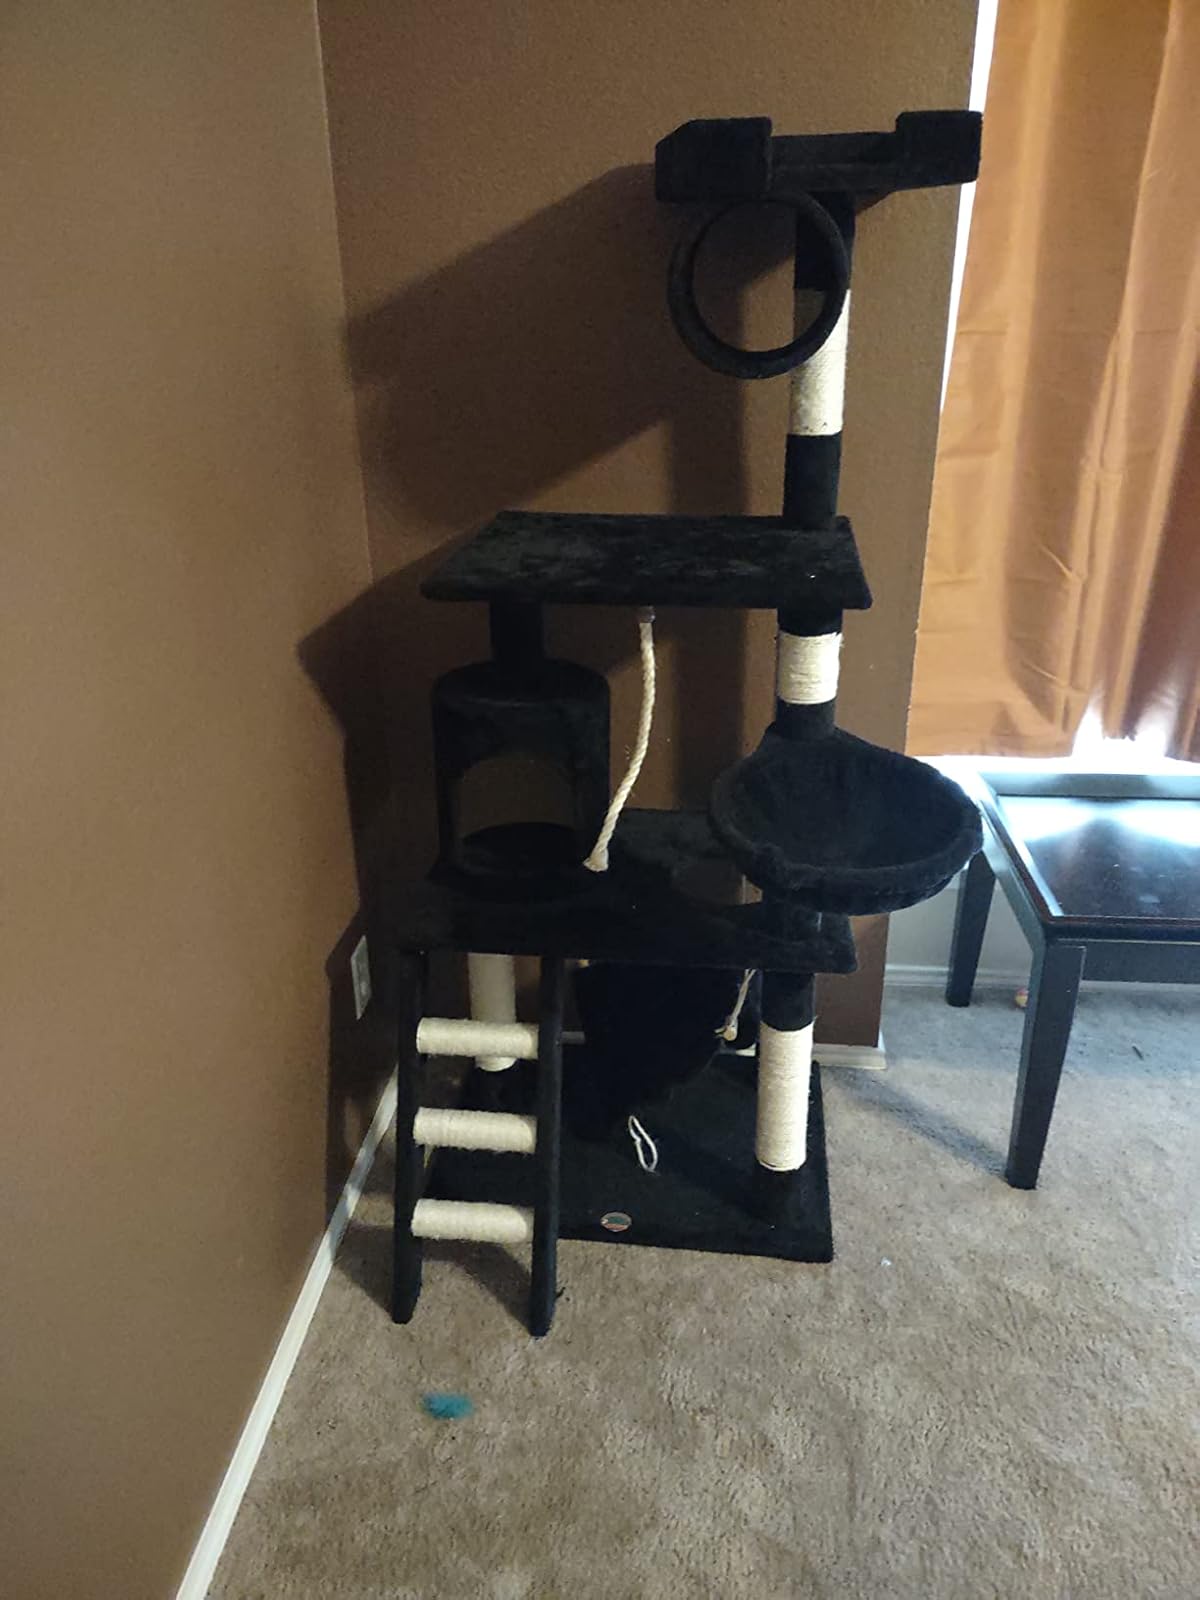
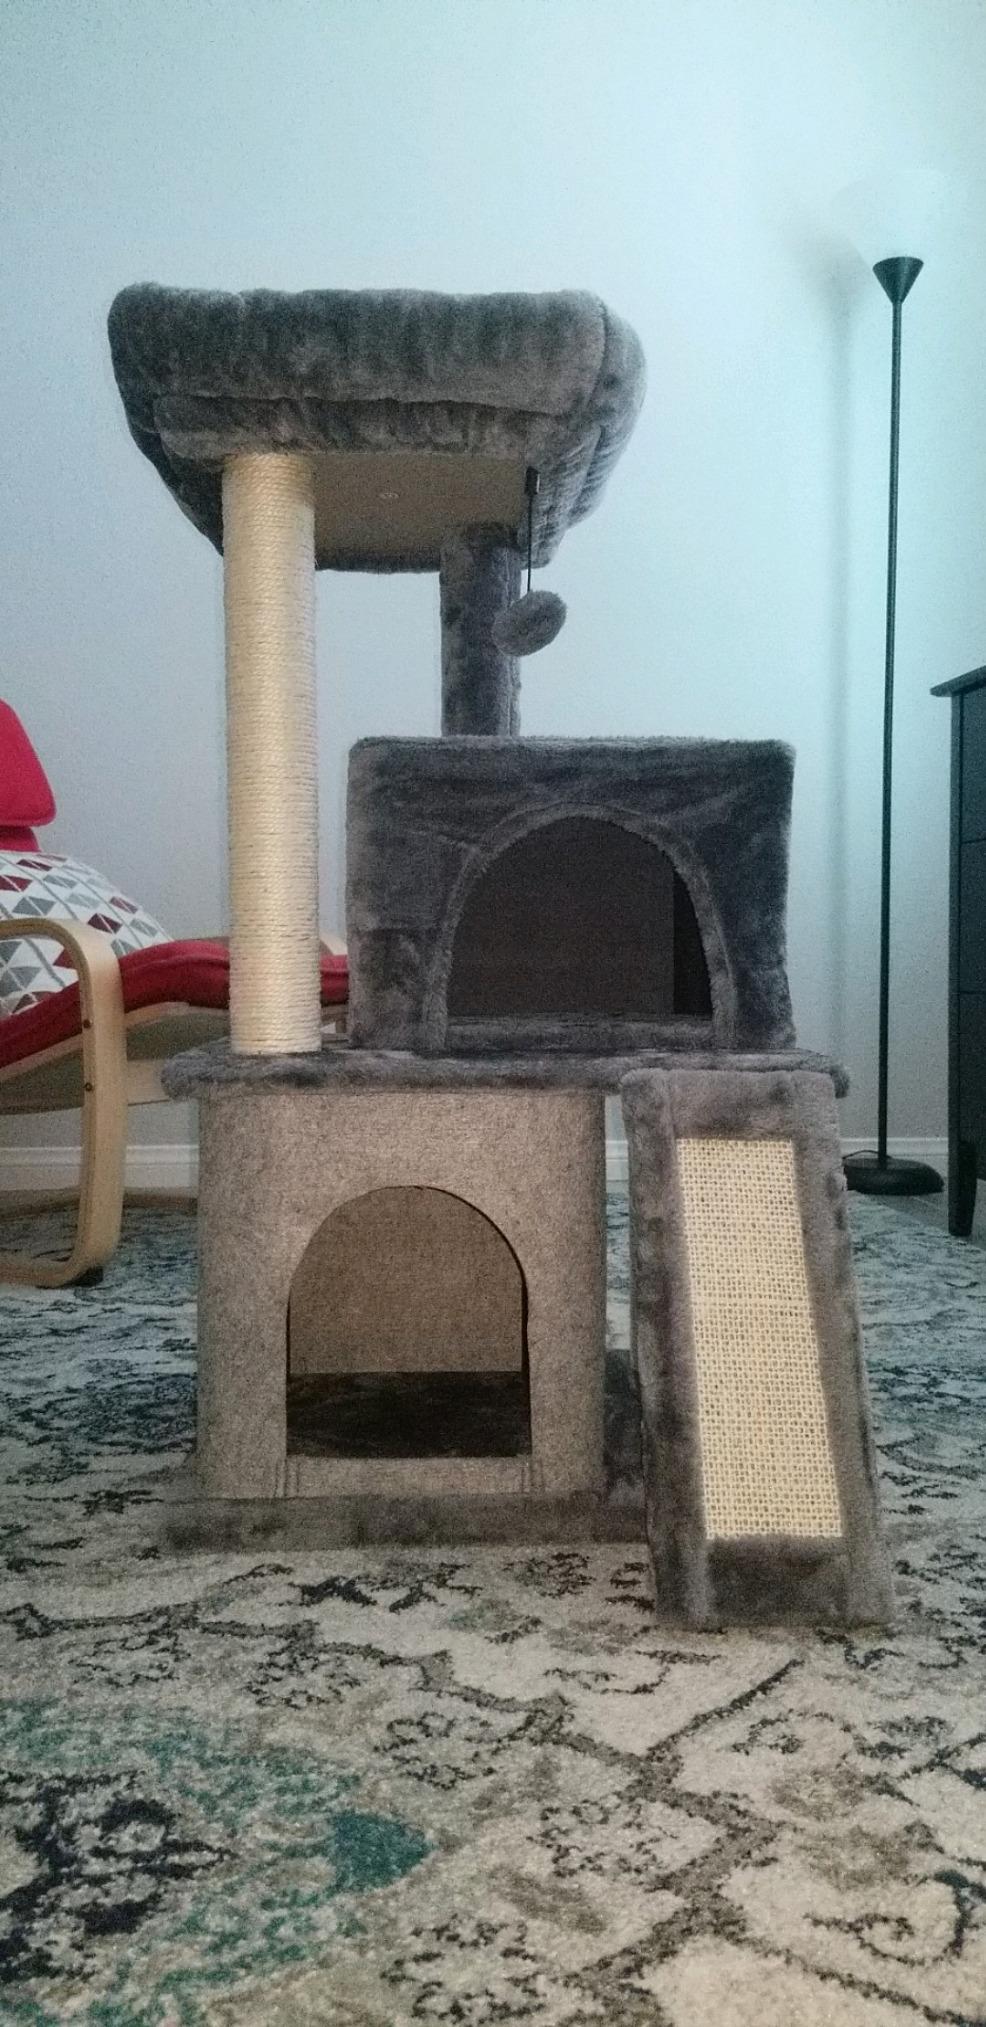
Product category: items_cat tree
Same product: no